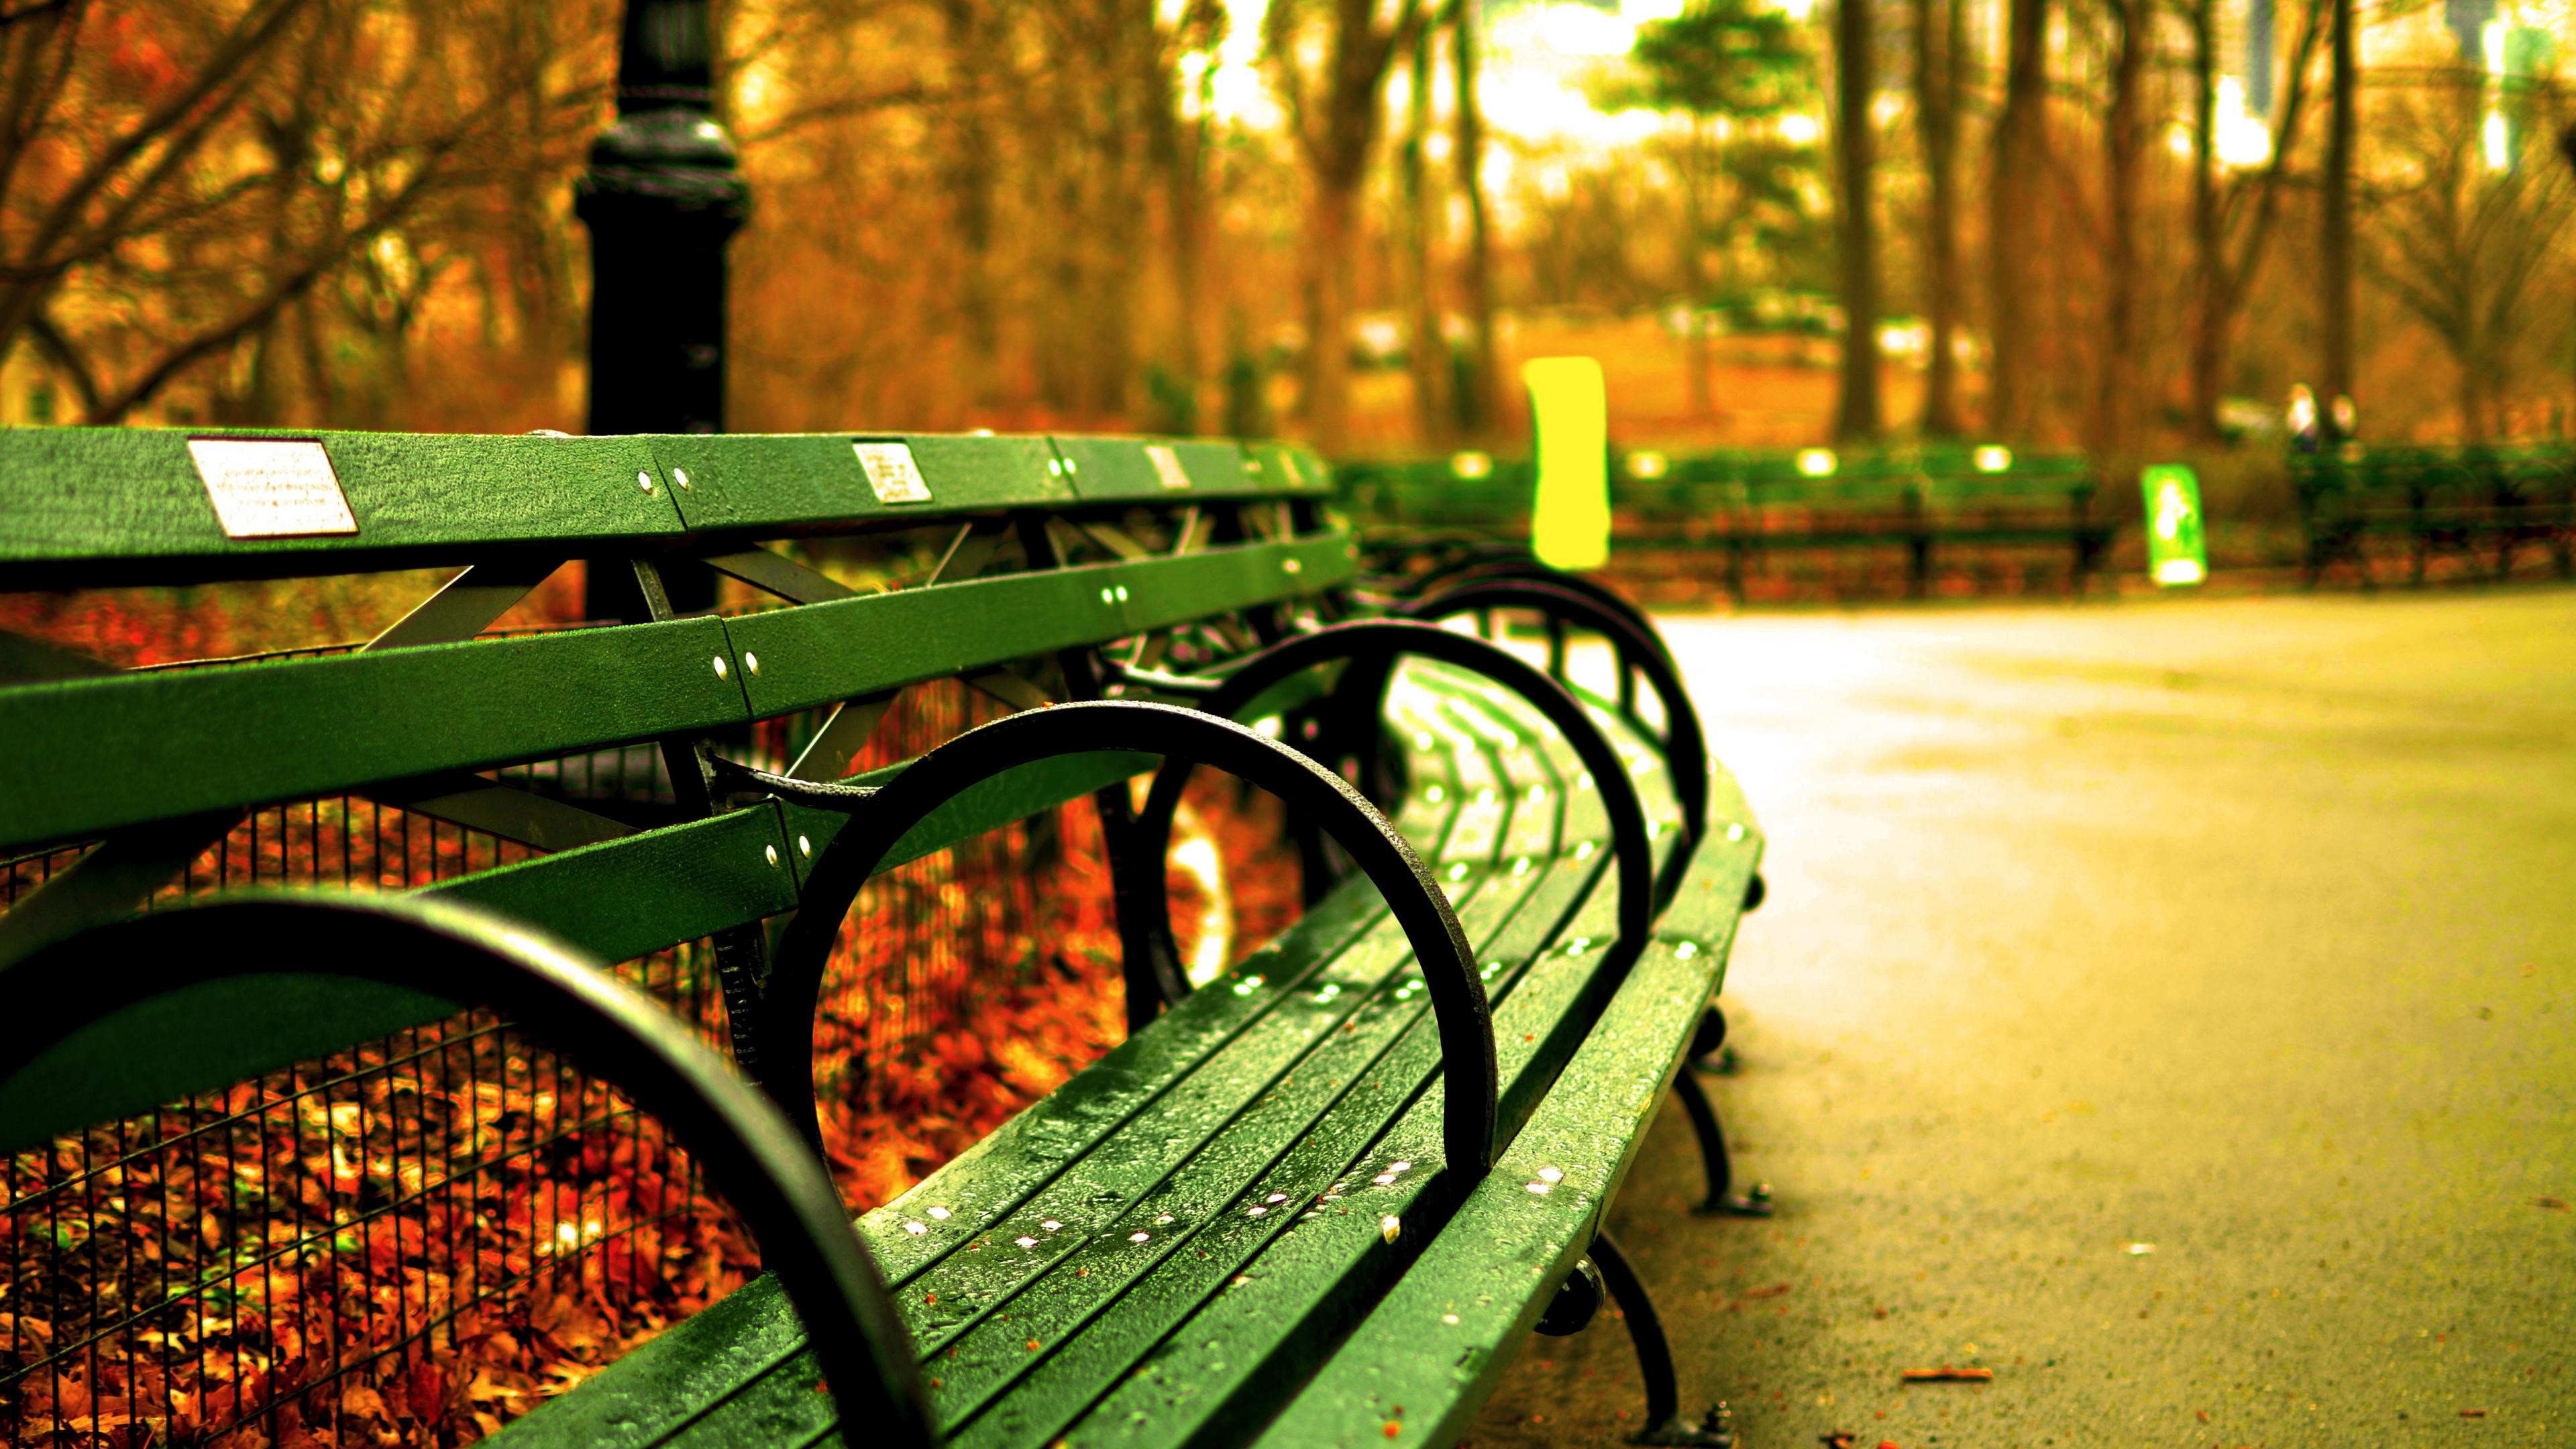
banca, green, light, leaf, sunlight, tree, bench, grass, Tints and shades, autumn, plant, night, evening, furniture, glasses